Coil winding technology

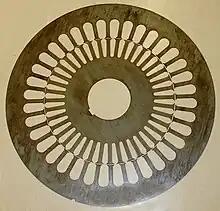
Corresponding laminations for the rotor and the stator are stamped from the same sheet of electrical steel. The rotor has 40 slots and teeth. The stator has 36 slots and teeth. A very narrow gap separates the rotor and stator. The teeth widen and the slots narrow at the gap. The wide part is called a "tooth shoe".

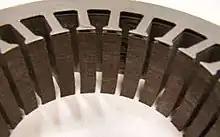
Laminations after assembly into a stator

An electric motor or generator consists of a cylinderical rotating part called the "rotor" and a stationary part called the "stator". For maximum efficiency, a "gap" between the rotor and stator is kept as small as possible, typically 1–2 mm.